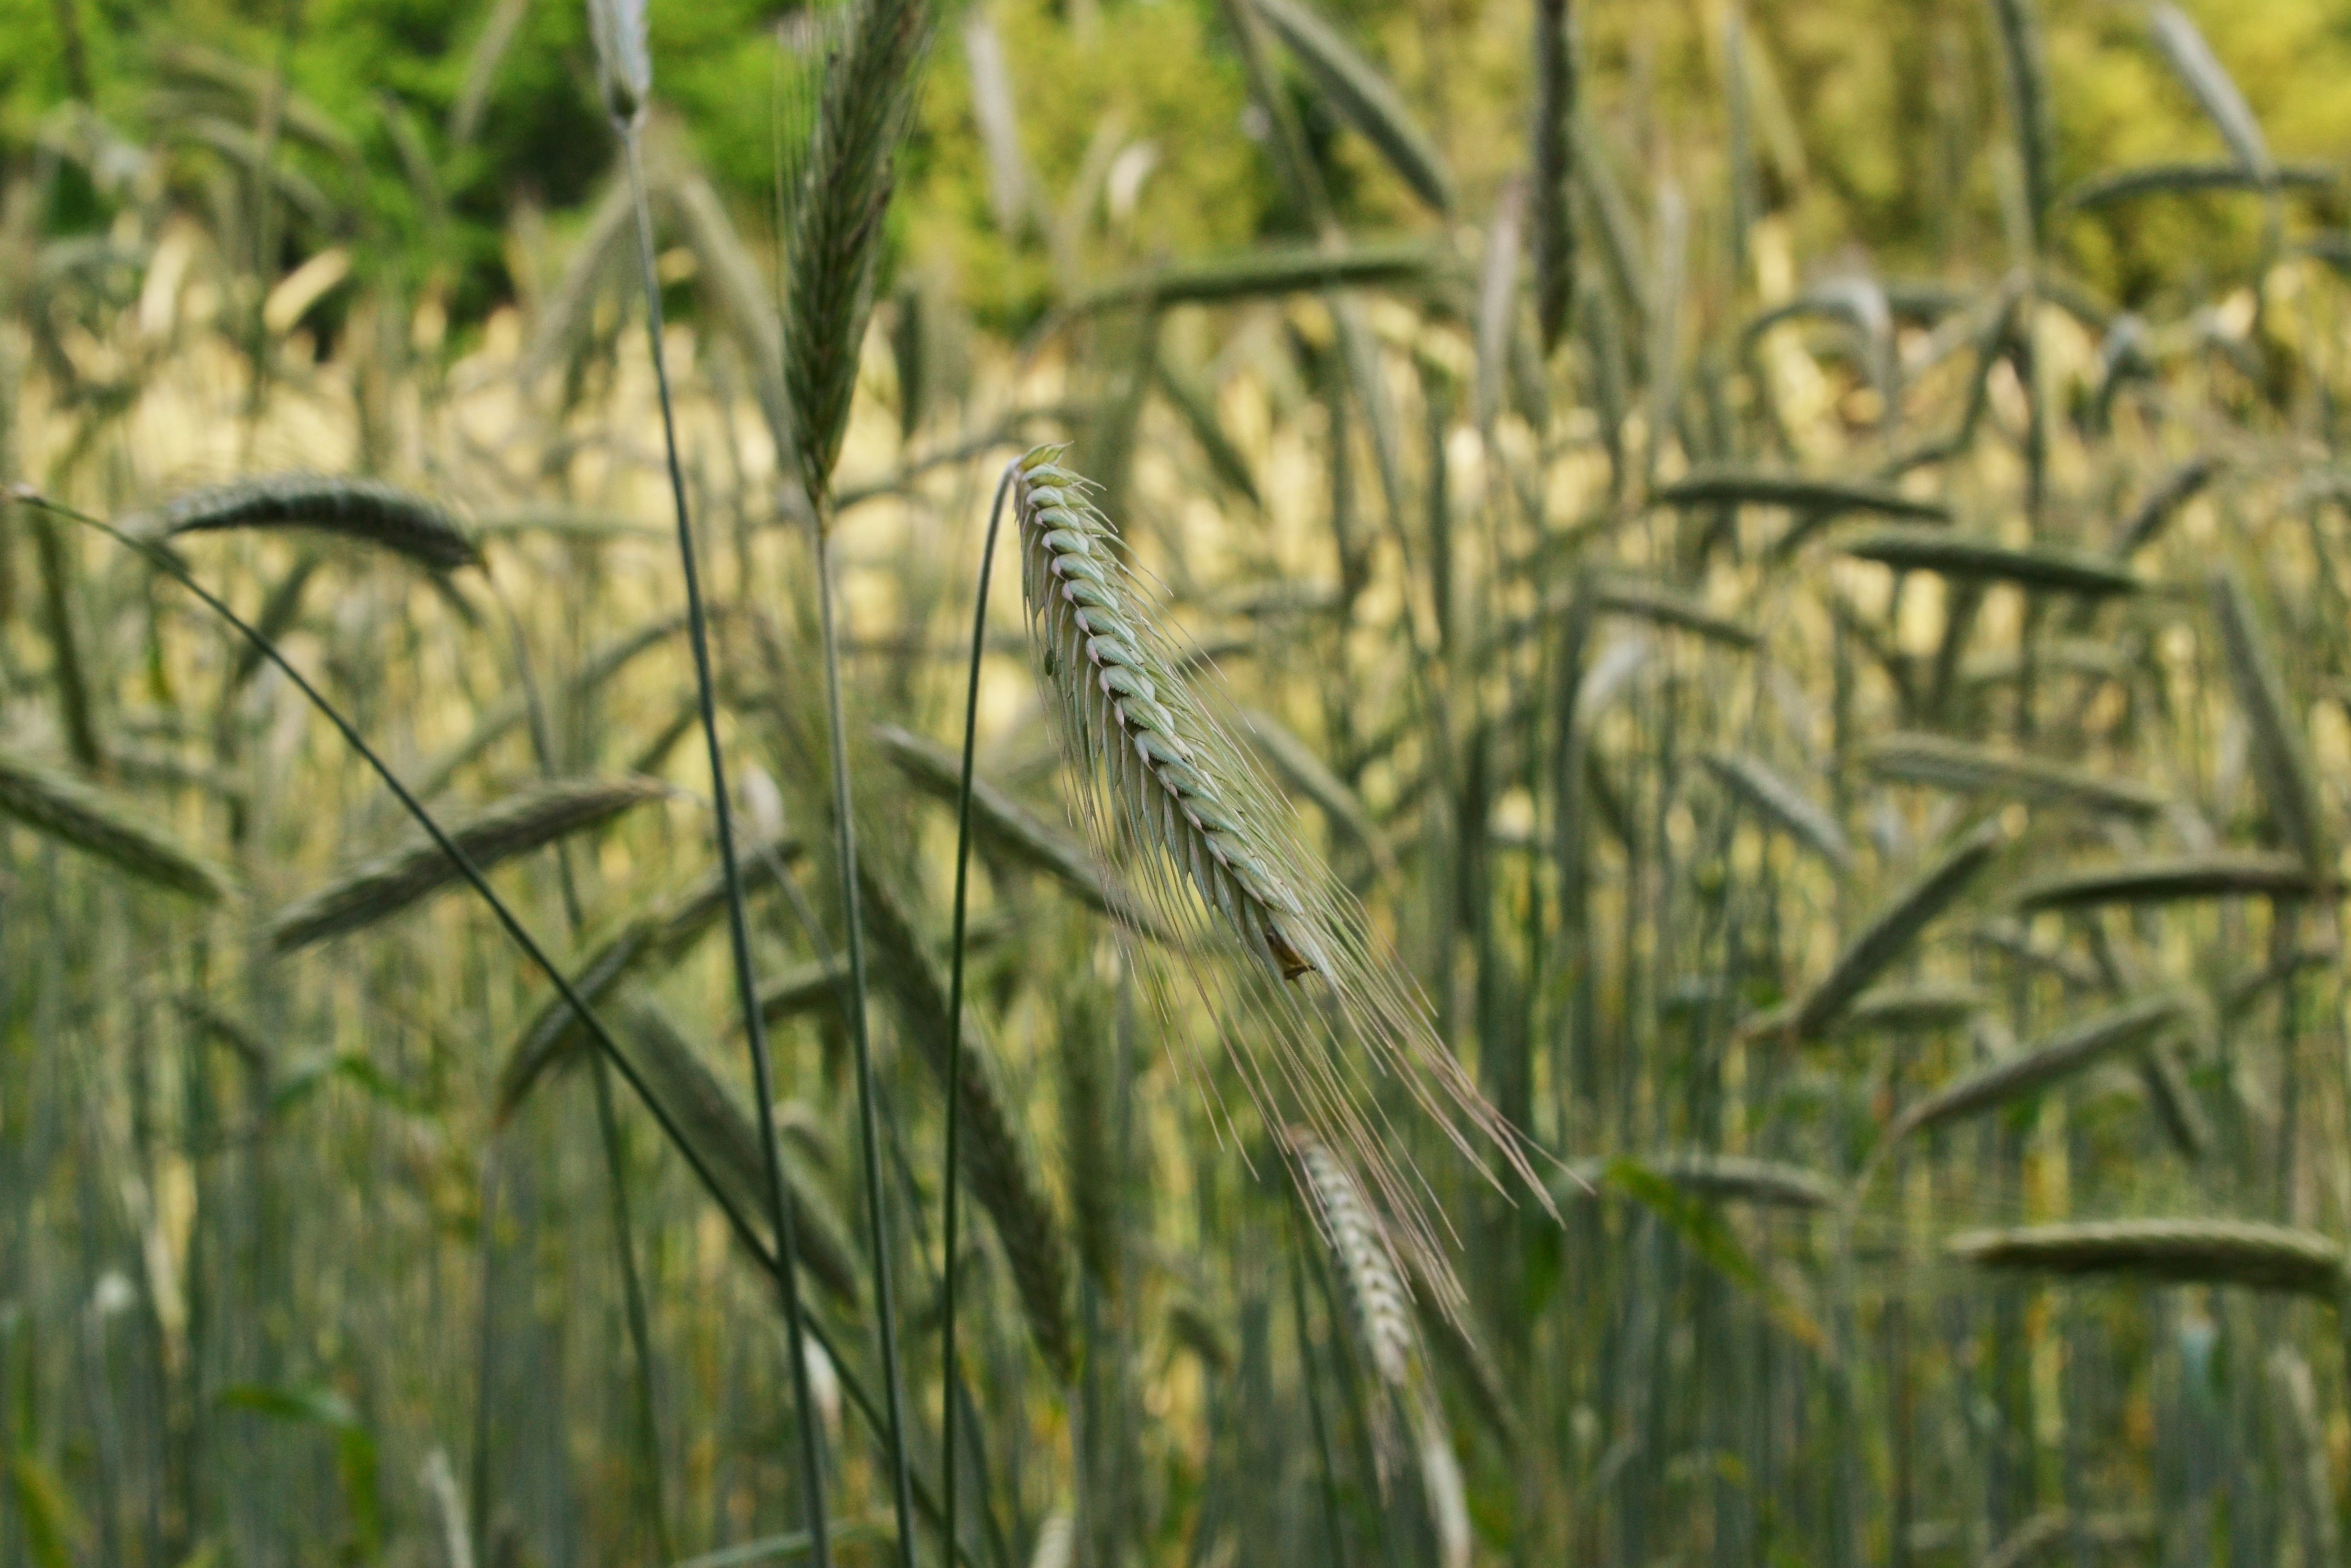
nature, grass, bird, plant, field, meadow, grain, prairie, flower, summer, wildlife, food, green, crop, botany, agriculture, flora, fauna, spike, wetland, cornfield, cereals, habitat, paddy field, grass family, phragmites